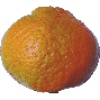
Label: mandarine